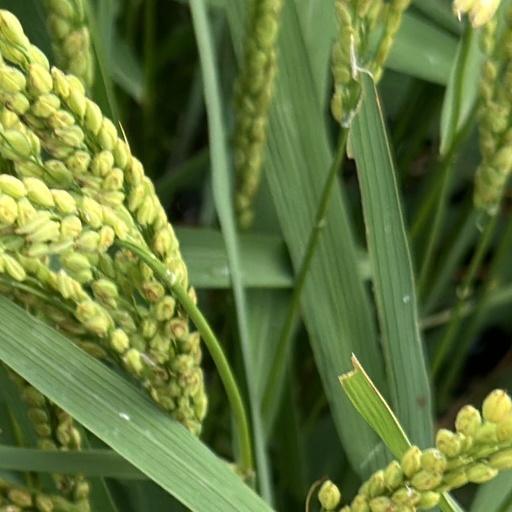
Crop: rice